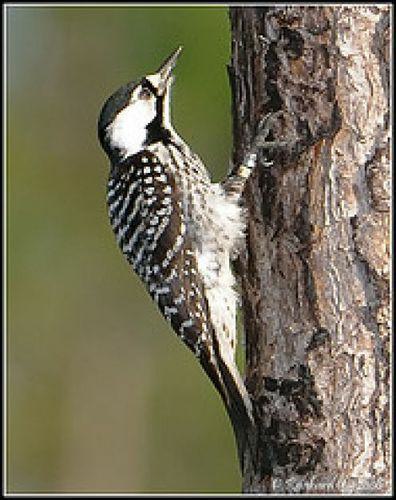
A photo of a red cockaded woodpecker